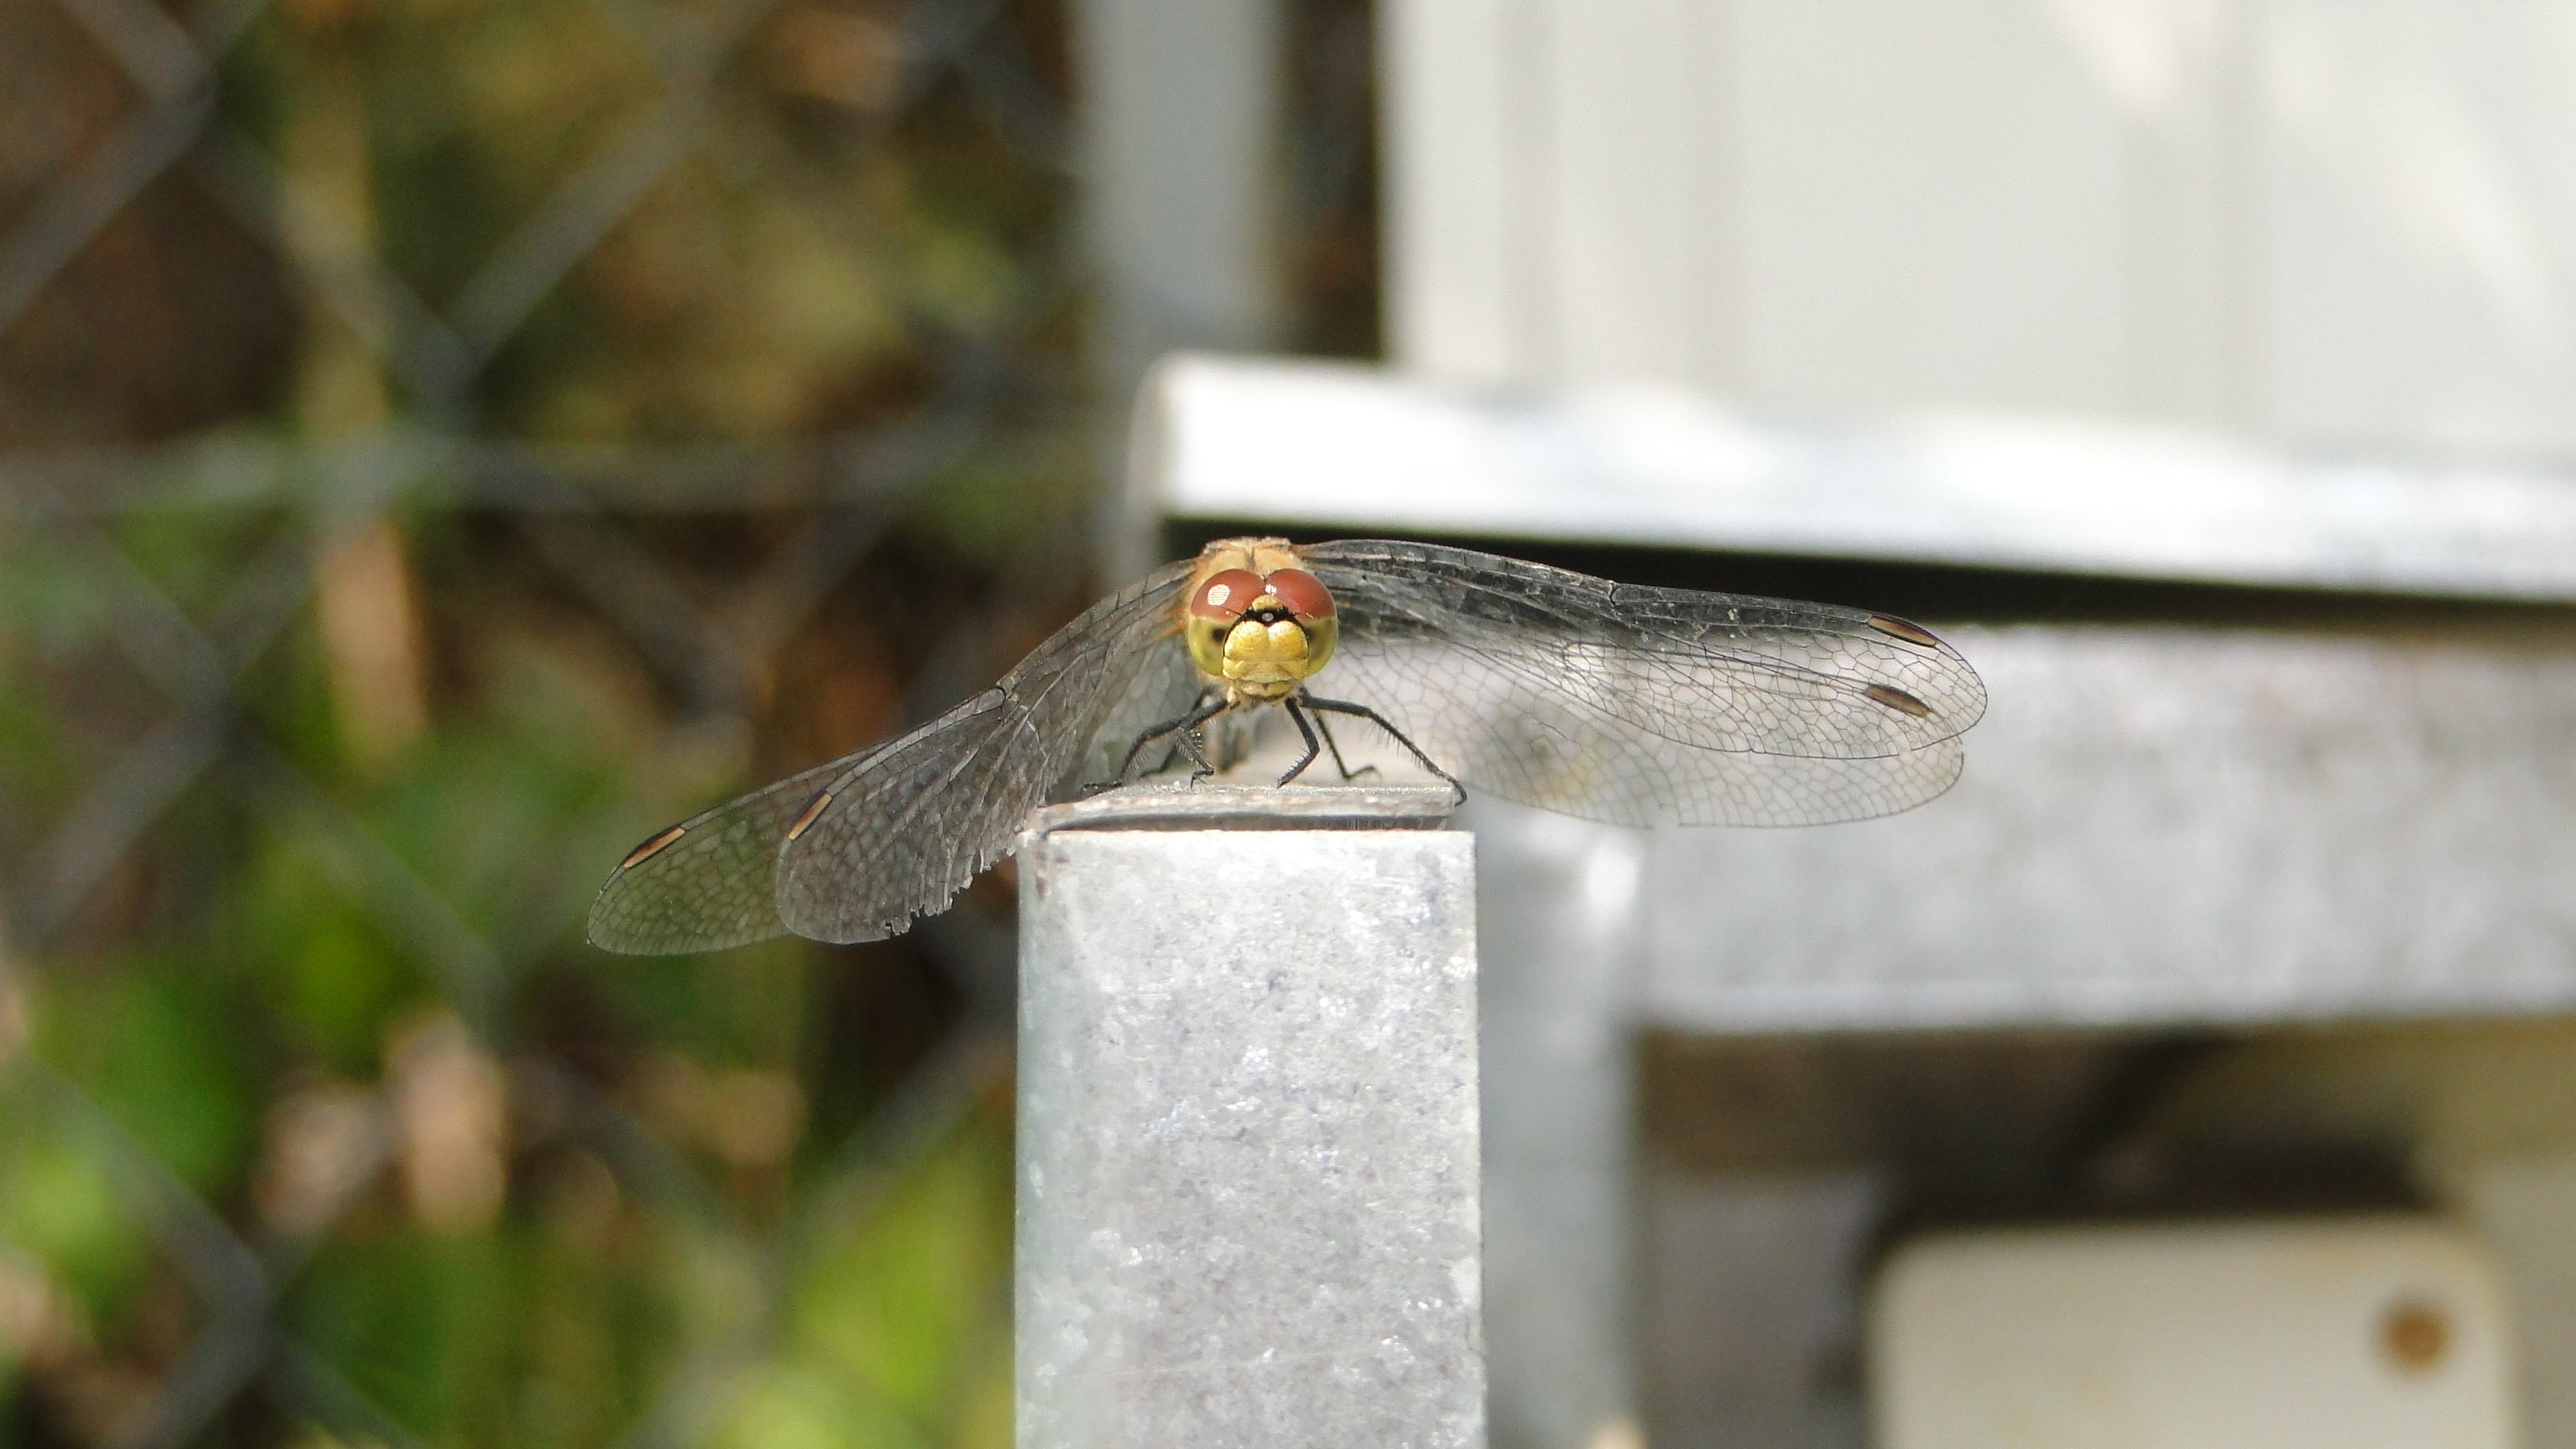
nature, branch, wing, animal, flying, fly, insect, macro, fauna, close up, eyes, wings, wa ka